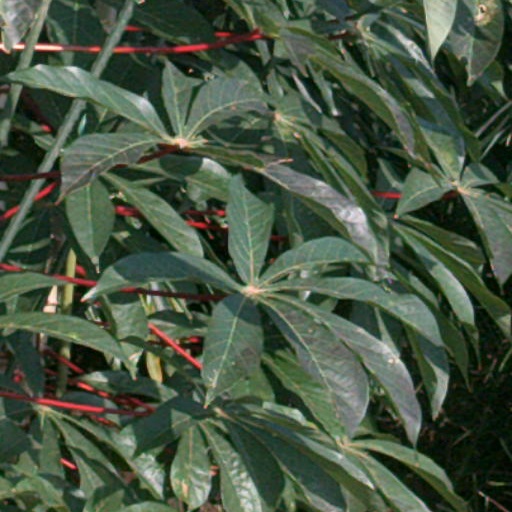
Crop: cassava